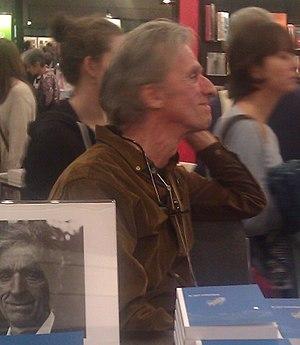
Ma photo de Robert Marcel Lepage à Montréal, Québec, Canada au salon du livre de Montréal 2016.
Robert Marcel Lepage, né le 5 juillet 1951 à Montréal, est un musicien, compositeur et bédéiste québécois.